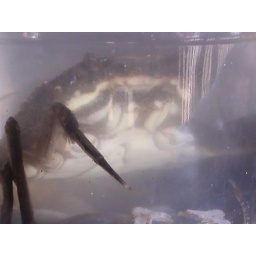
a crab in a plastic cup